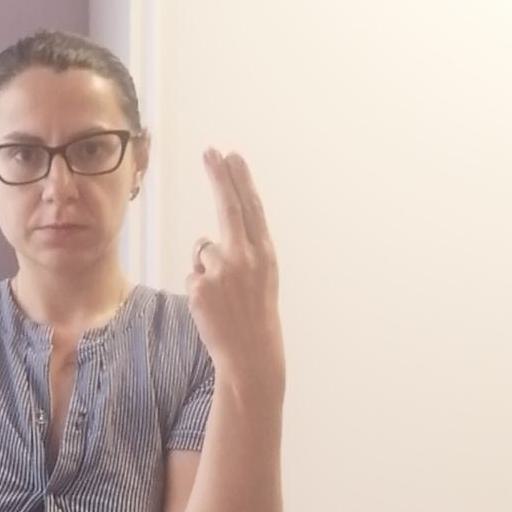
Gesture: two_up_inverted